Vizha

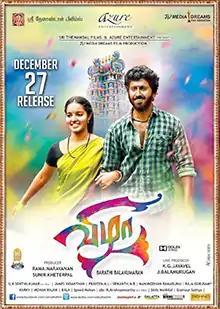
Theatrical release poster

Vizha is a 2013 Tamil-language film directed by Barathi Balakumaran. It stars Mahendran and Malavika Menon. The film, based on the award-winning short film "Uthiri", portrays the love story of Sundaram (Mahendran), who plays the thappu instrument at death functions, and Rakkamma (Malavika), an oppari singer. Extensively shot in Madurai and several scenes were shots on Ayyanputhur (A small village near Ordnance Estate, Trichy), Tiruchirappalli district, it has music composed by James Vasanthan, while U. K. Senthilkumar worked as the cinematographer and Praveen K. L.-N. B. Srikanth edited the film. "Vizha" was produced by Rama Narayanan and Sunir Kheterpal for Sri Thenandal Films, Azure Entertainment and JV Media Dreams. It released on 27 December 2013.